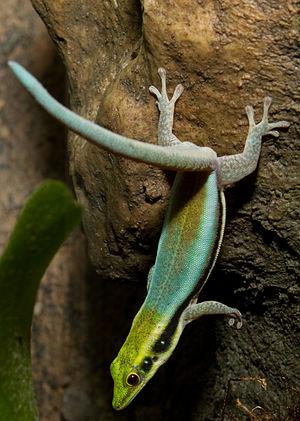
Phelsuma klemmeri est une espèce de geckos de la famille des Gekkonidae.
Phelsuma est un genre de geckos de la famille des Gekkonidae. Les espèces de ce genre sont appelées Phelsumes ou Geckos diurnes.